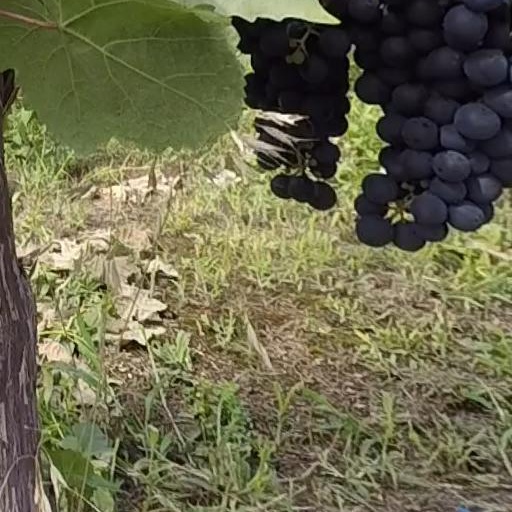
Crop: grape